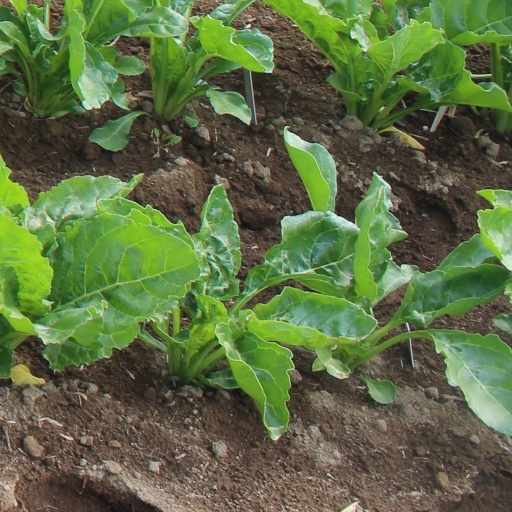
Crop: sugar beet